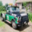
Label: truck